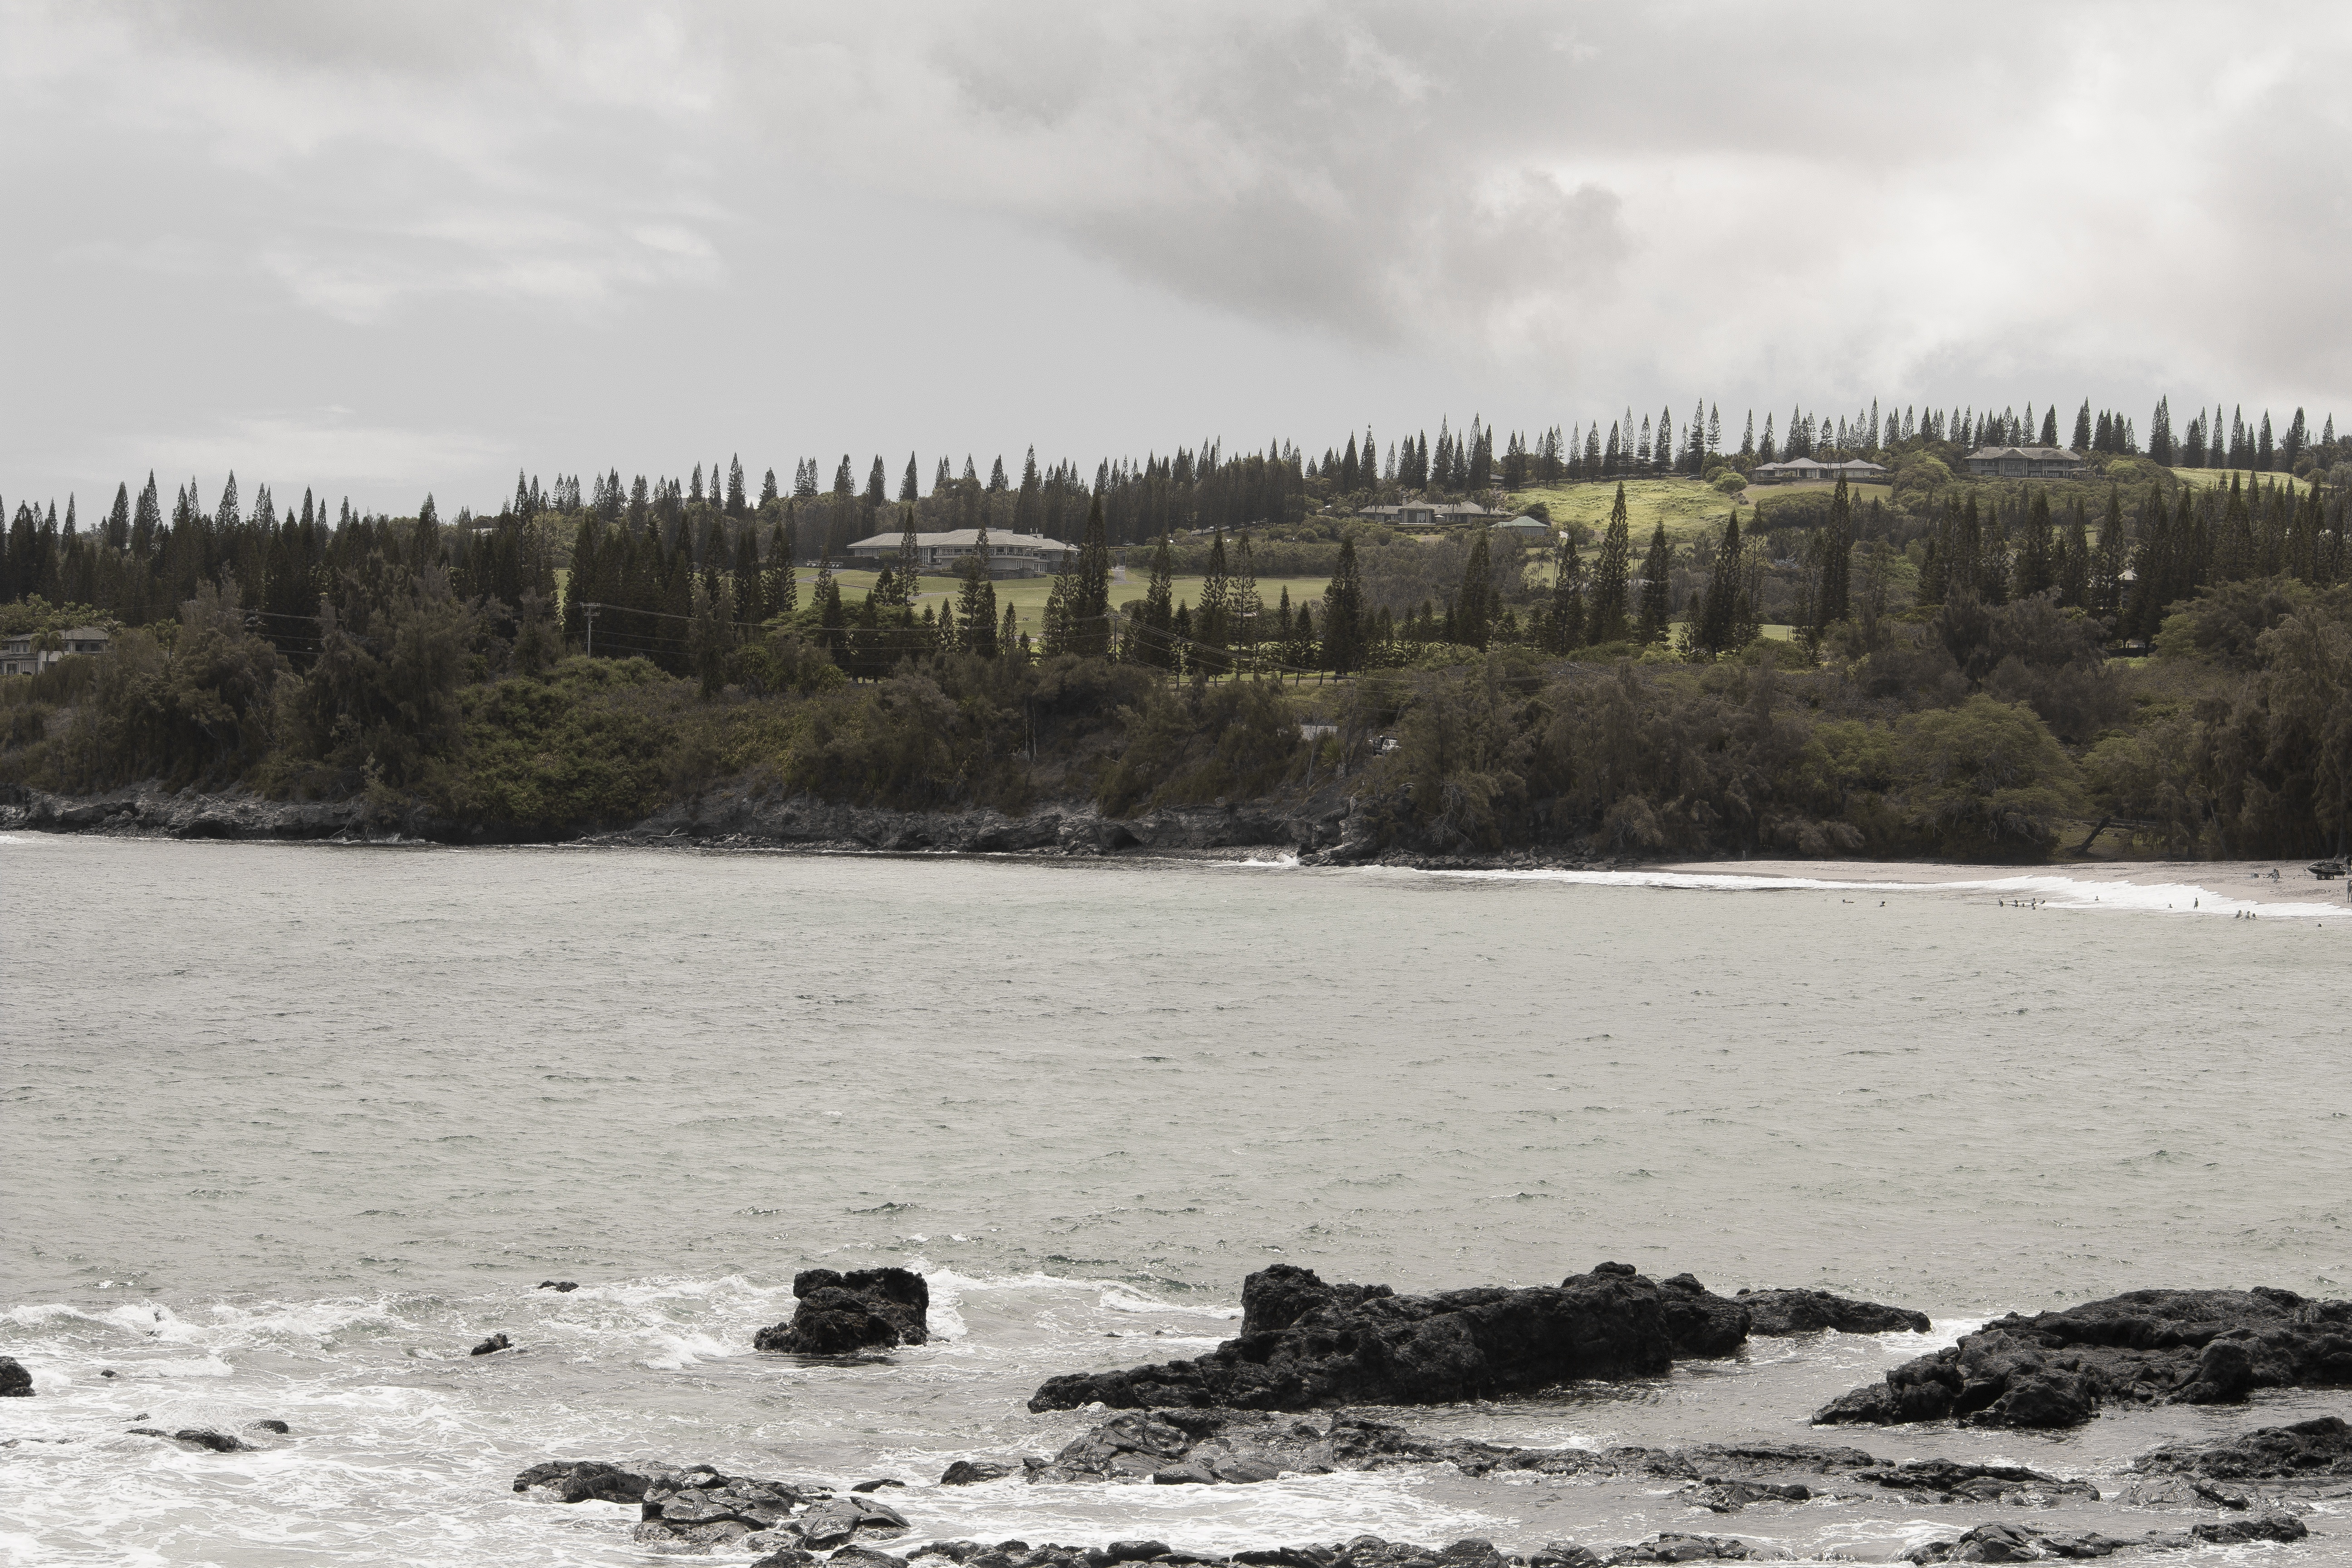
beach, landscape, sea, coast, water, nature, rock, ocean, sun, shore, wave, lake, river, summer, bay, body of water, trees, loch